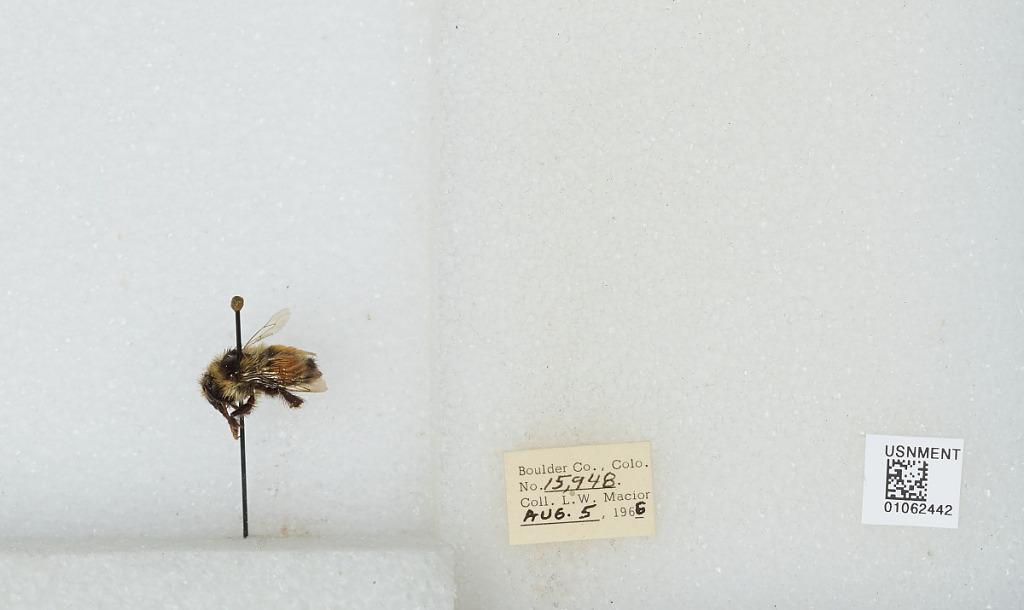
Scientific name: Bombus (Pyrobombus) bifarius Cresson
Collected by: L. Macior
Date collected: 1966-8-5
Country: United States
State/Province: Colorado
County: Boulder
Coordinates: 40.0017, -105.308